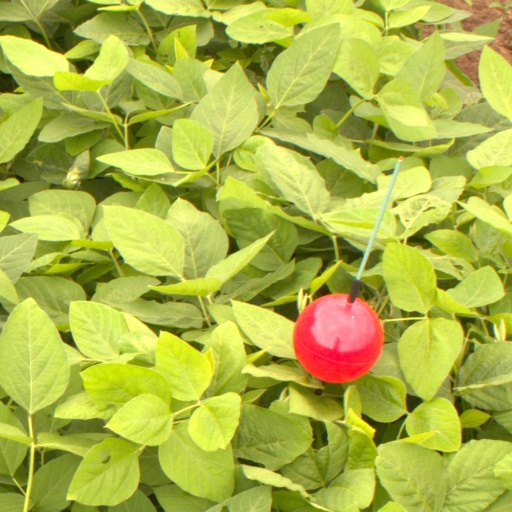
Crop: soybean